Louis Carreon

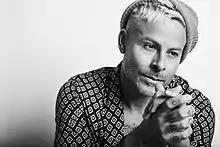
Artist Louis Carreon

Louis Carreon is a contemporary artist with a background in street art. He frequently exhibits in galleries around the world. One of his best known commissions was a custom mural on a 12-seater private jet for Art Basel Miami, featuring his "International Symbols of Travel." Currently, he is based in Los Angeles and works from his Hollywood studio called The Drip Factory.